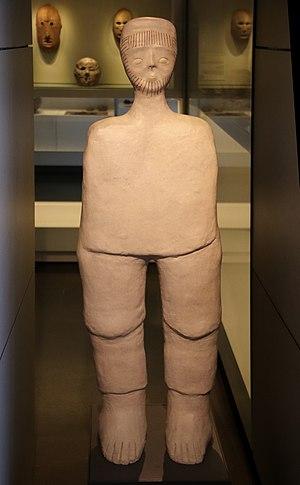
Tell es-Sultan est un site archéologique de Cisjordanie, situé à deux kilomètres au nord du centre de Jéricho dans la plaine de la vallée du Jourdain et à environ 10 kilomètres au nord de la mer Morte. Il s’agit d’un grand monticule artificiel de 21 mètres de haut et d’une superficie d’environ un hectare. Se trouvant à une profondeur de 258 mètres sous le niveau de la mer, ce lieu est considéré comme le point le plus bas de la surface de la terre. Le tell a été habité à partir du Xe millénaire av. J.-C. et a été appelé « la plus vieille ville du monde », avec de nombreuses découvertes archéologiques importantes. Le site se distingue également par son rôle dans l'histoire de l'archéologie levantine. Le site est inscrit sur la liste indicative du patrimoine mondial de l'UNESCO.